In the Wake of a Stranger

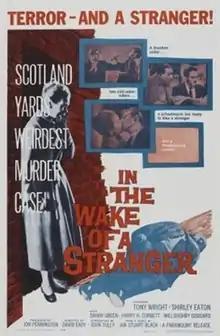

In the Wake of a Stranger is a 1959 British second feature ('B') thriller film directed by David Eady and starring Tony Wright, Shirley Eaton and Danny Green. It was written by John Tully based on the 1953 novel of the same name by Ian Stuart Black.